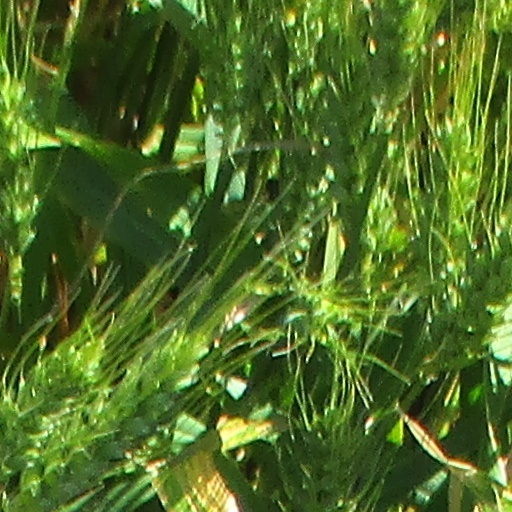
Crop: wheat